Altix

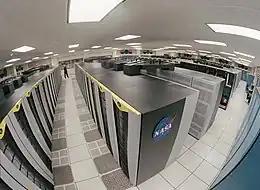
Big data center

The line was first announced on January 7, 2003, with the Altix 3000 series, based on Intel Itanium 2 processors and SGI's NUMAlink processor interconnect.